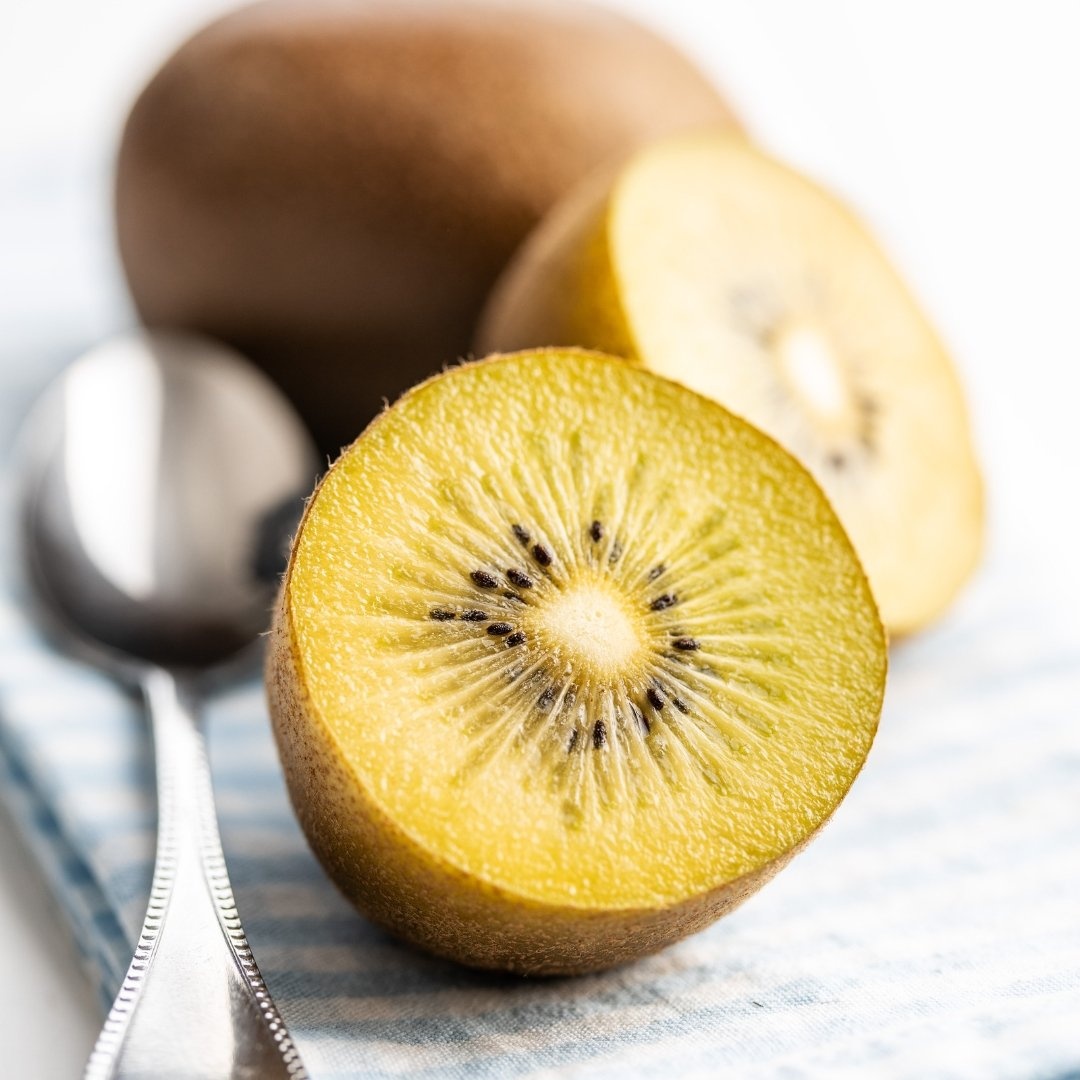
Golden Kiwi - piece
Brand: Gastronomes Fruits
Golden kiwi is another variety of kiwifruit that is characterized by its golden-yellow flesh color and sweet taste. Like other kiwi varieties, golden kiwi is rich in vitamins and nutrients, including vitamins C and E, potassium, and antioxidants. Some people find the flavor of golden kiwi to be milder and sweeter than that of green kiwi, making it a popular choice for snacking and incorporating into fruit-based dishes. Sold per piece Sourced from France
Category: Food, Beverages & Tobacco > Food Items > Fruits & Vegetables > Fresh & Frozen Fruits > Kiwis